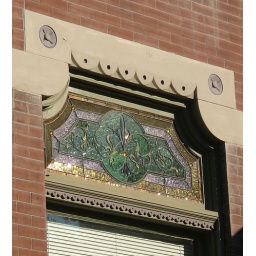
Stained glass above a window in Newport